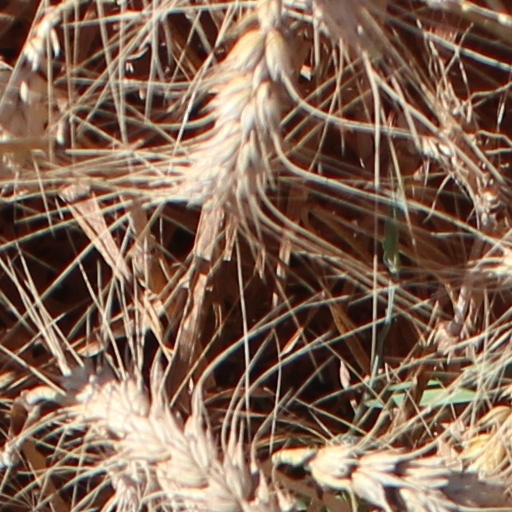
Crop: wheat